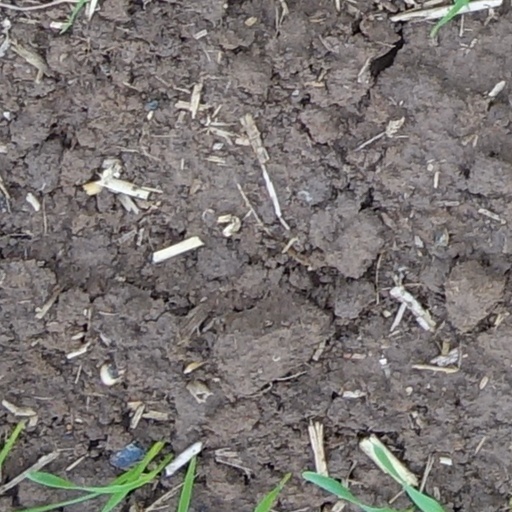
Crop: wheat